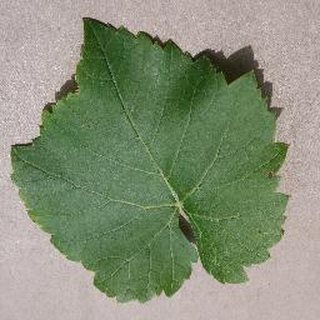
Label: healthy_grape